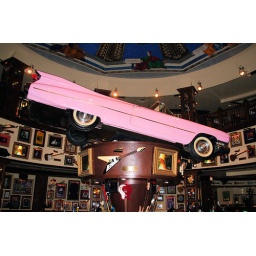
This 1959 pink Cadillac revolves over the bar at the world's largest Hard Rock Cafe at Universal City Walk, Orlando.